Blue Bird All American

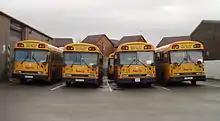
Right-hand drive Blue Bird TC/3000 REs in Wales

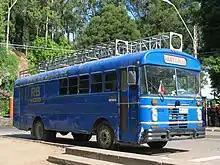
1980 Blue Bird All American FE (South America) in Chile (unknown chassis)

Throughout much of its production, the All American has been exported by Blue Bird to markets worldwide as both a school bus and for other applications. Following the expansion of Blue Bird into Canada in 1958, the All American adopted the Blue Bird All Canadian brand name. Following the 1988 introduction of the TC/2000, the All Canadian was renamed the Blue Bird TC/3000, using the same name in all export markets. Export versions of the D3 and T3 generations are branded as the TX3 and TX4, respectively.